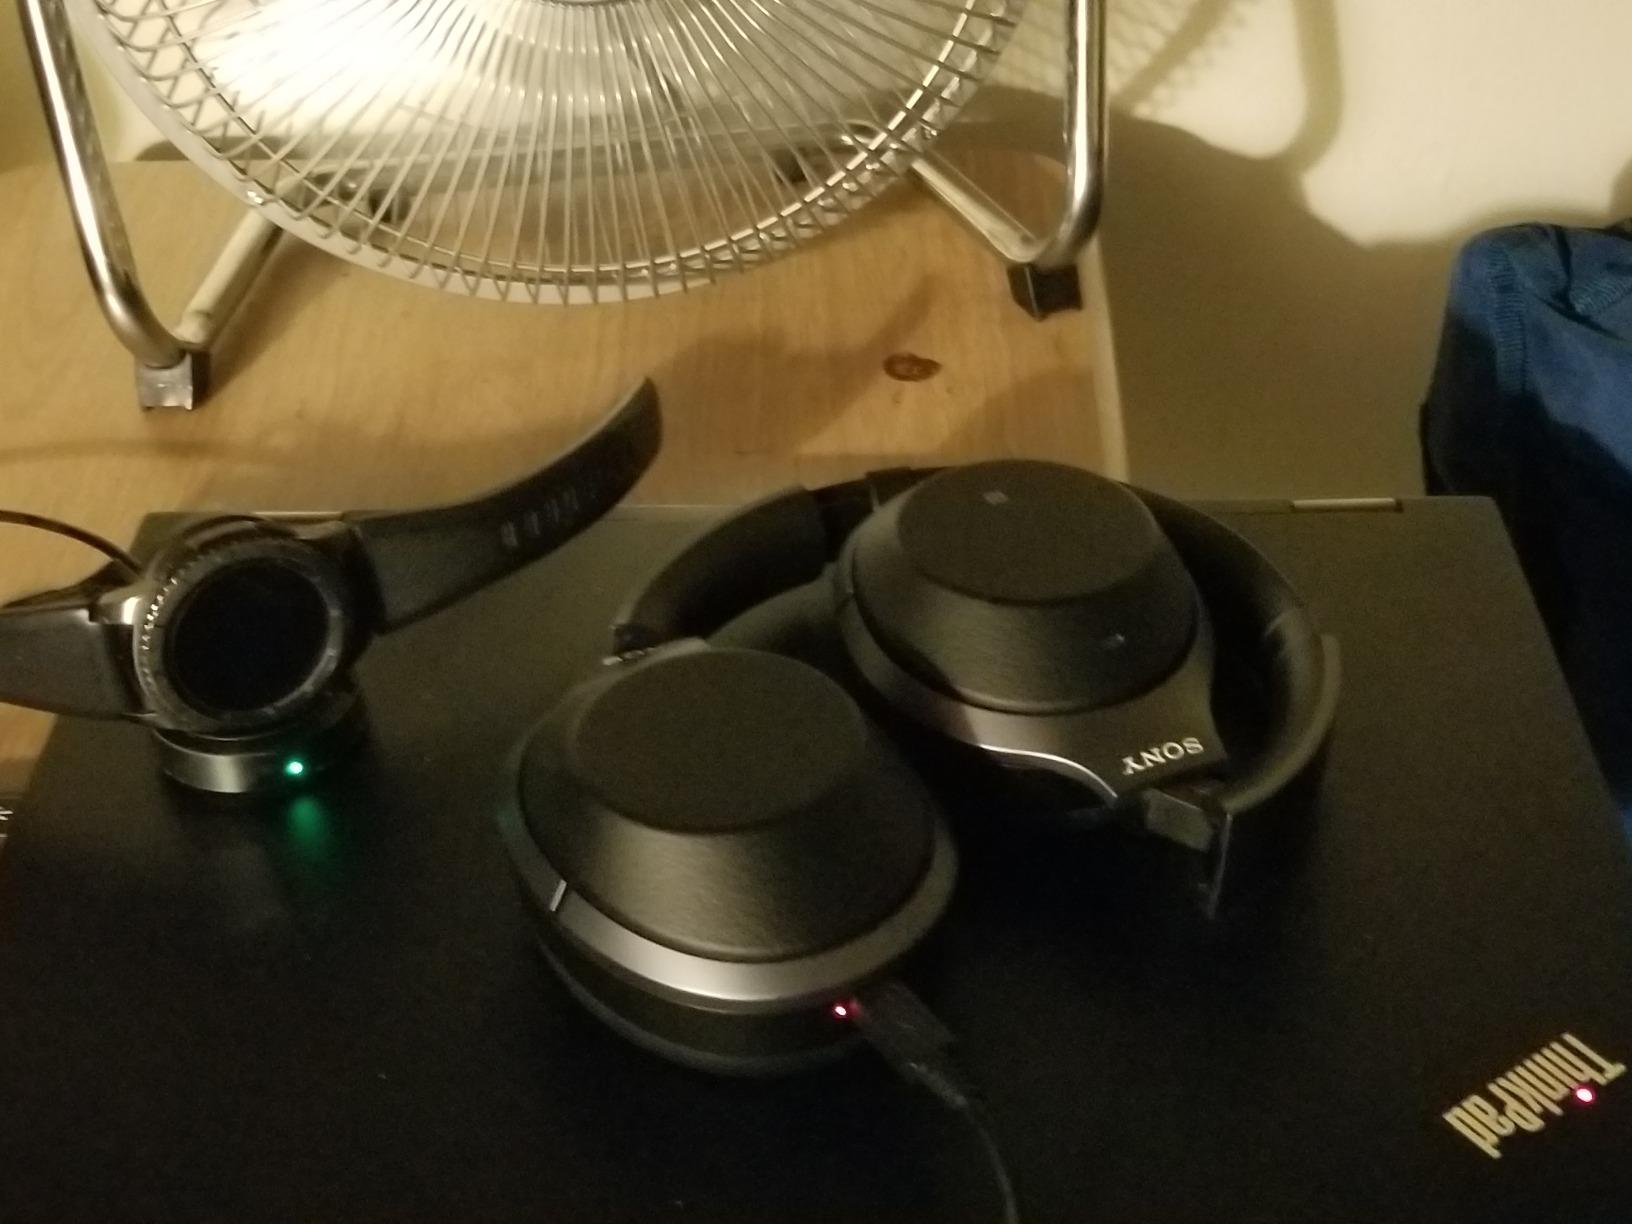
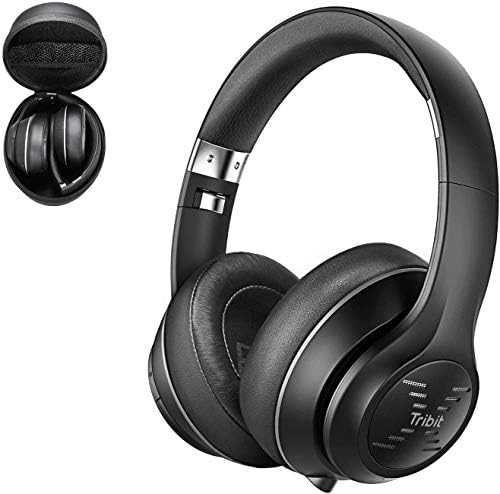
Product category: headphones
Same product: no